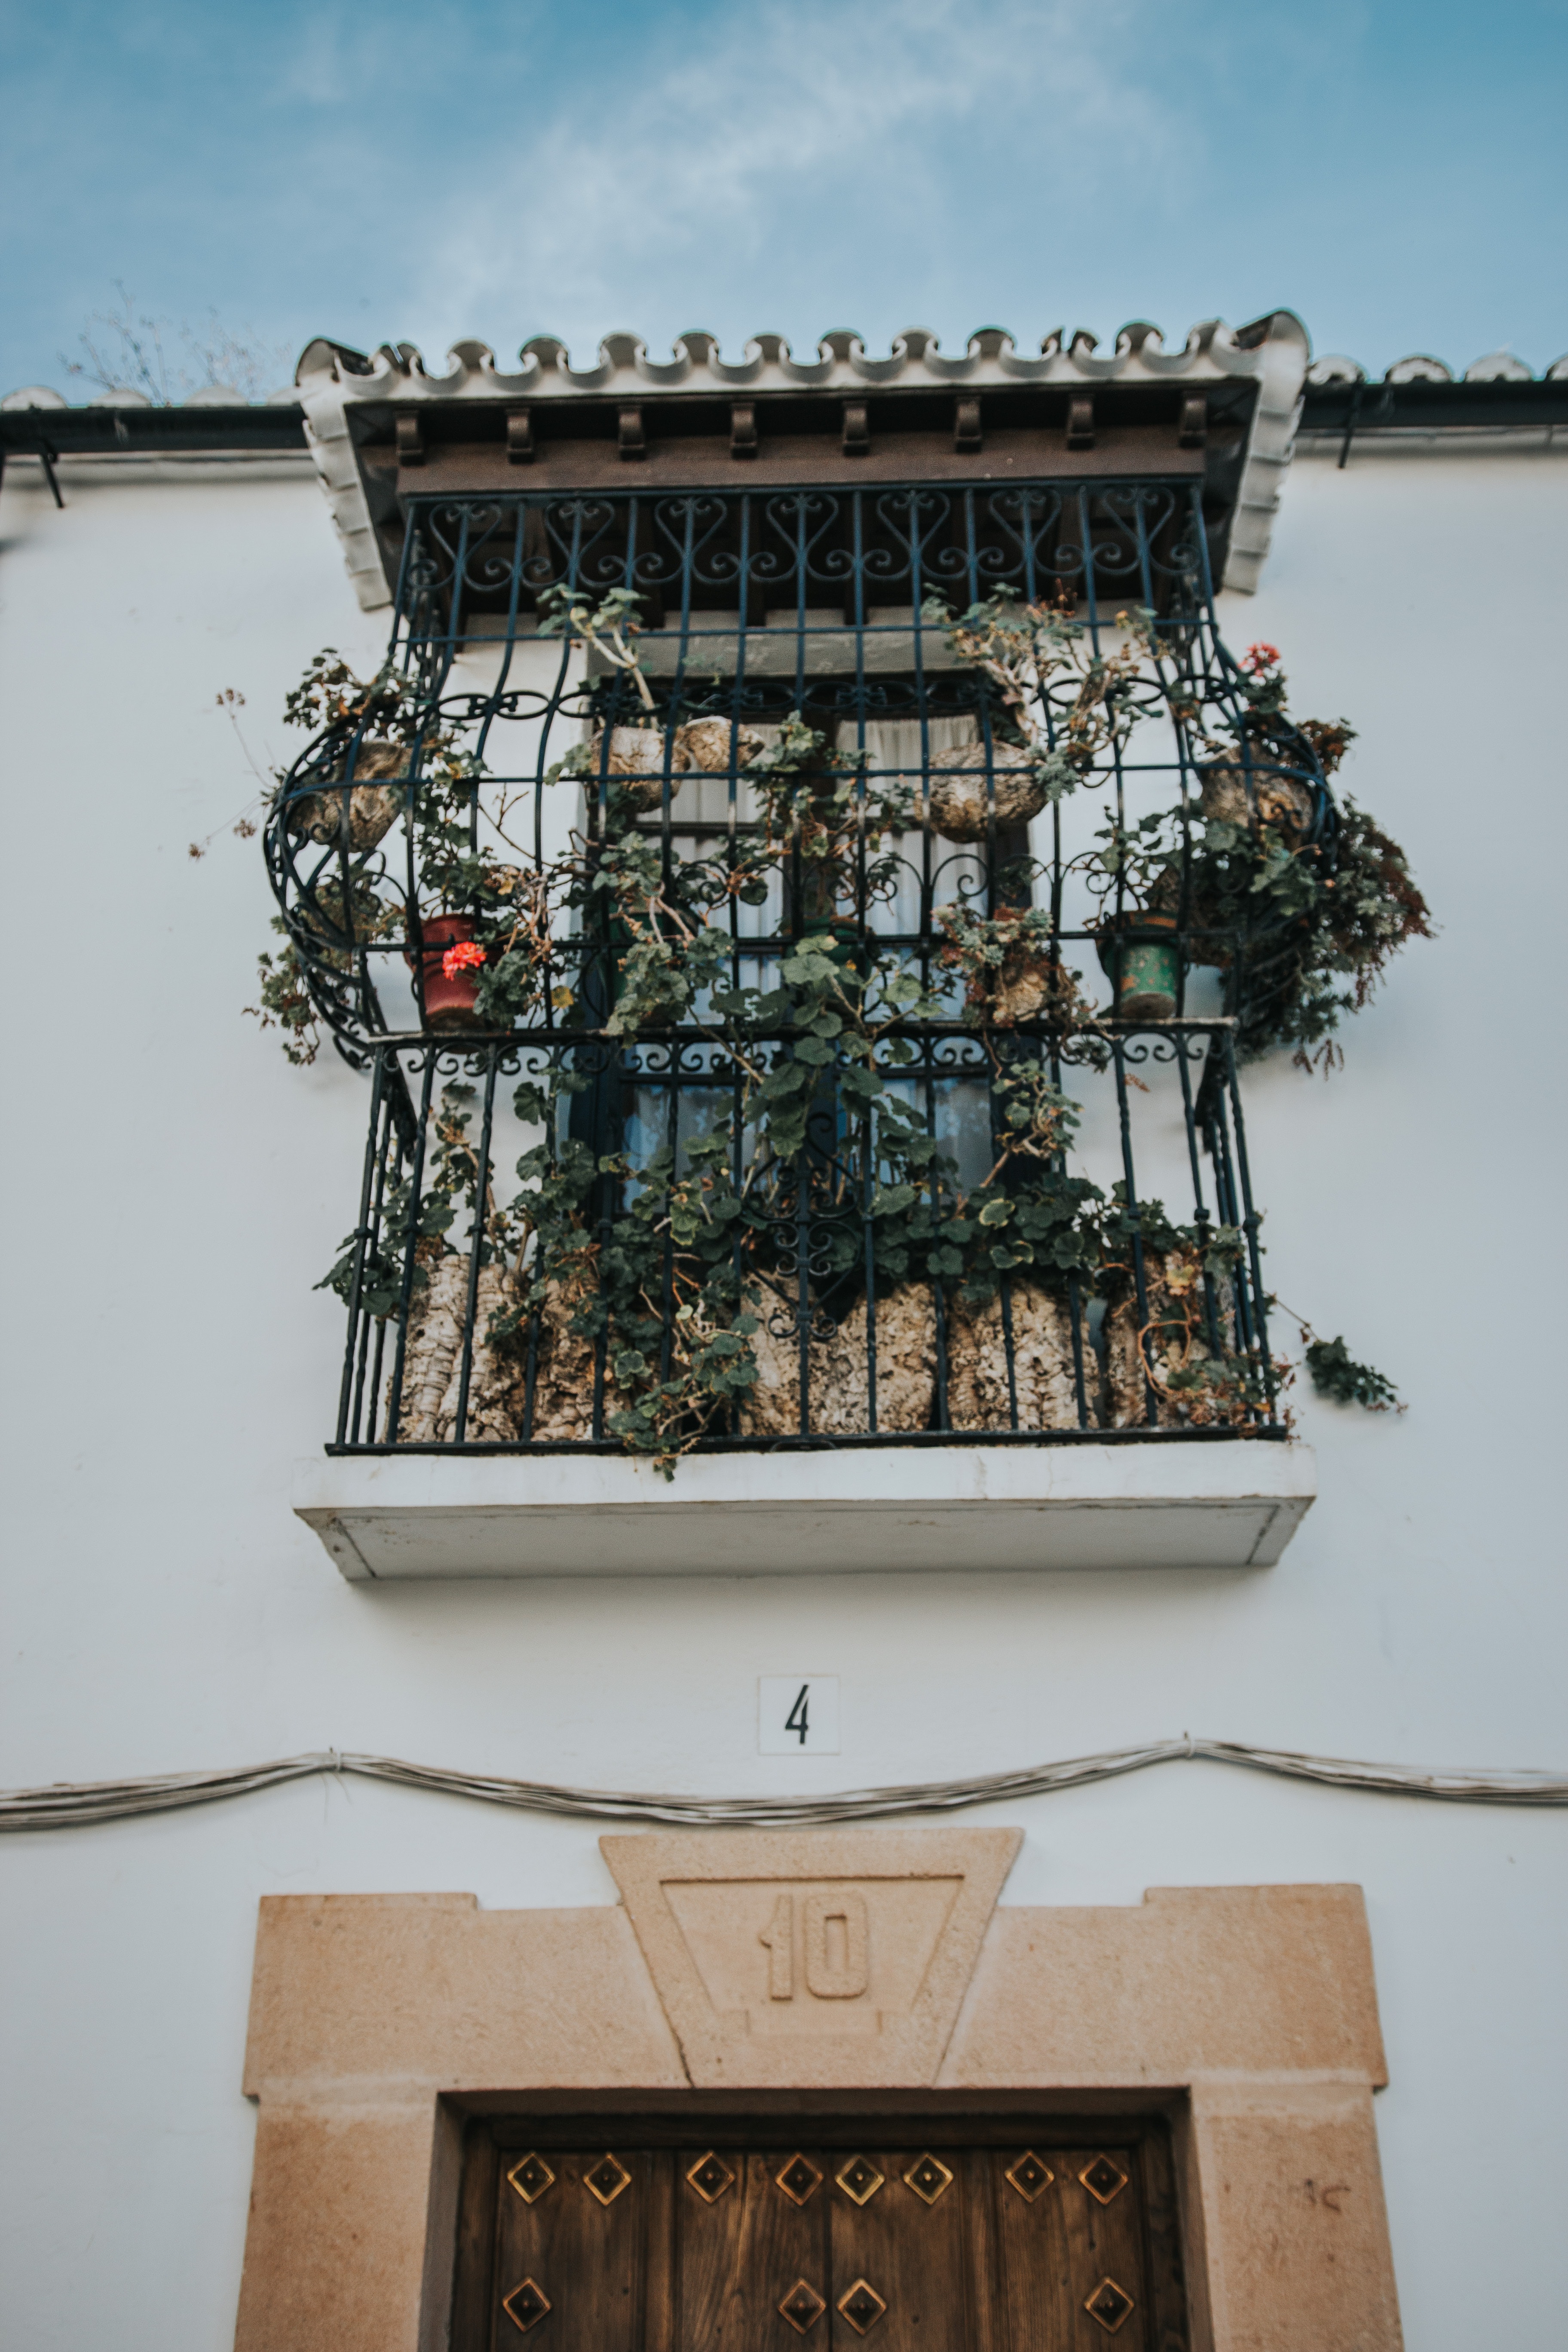
architecture, wall, window, facade, balcony, tree, house, plant, building, art